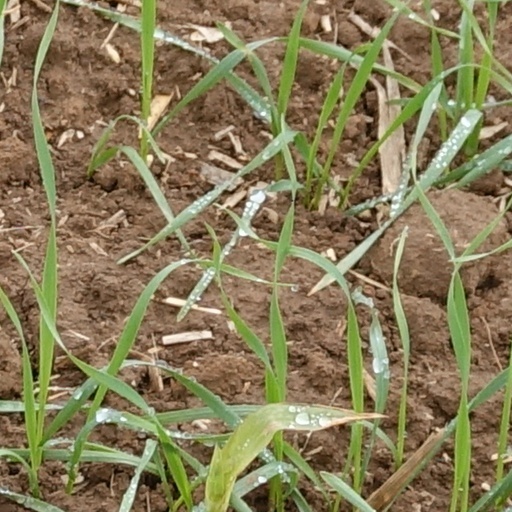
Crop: wheat